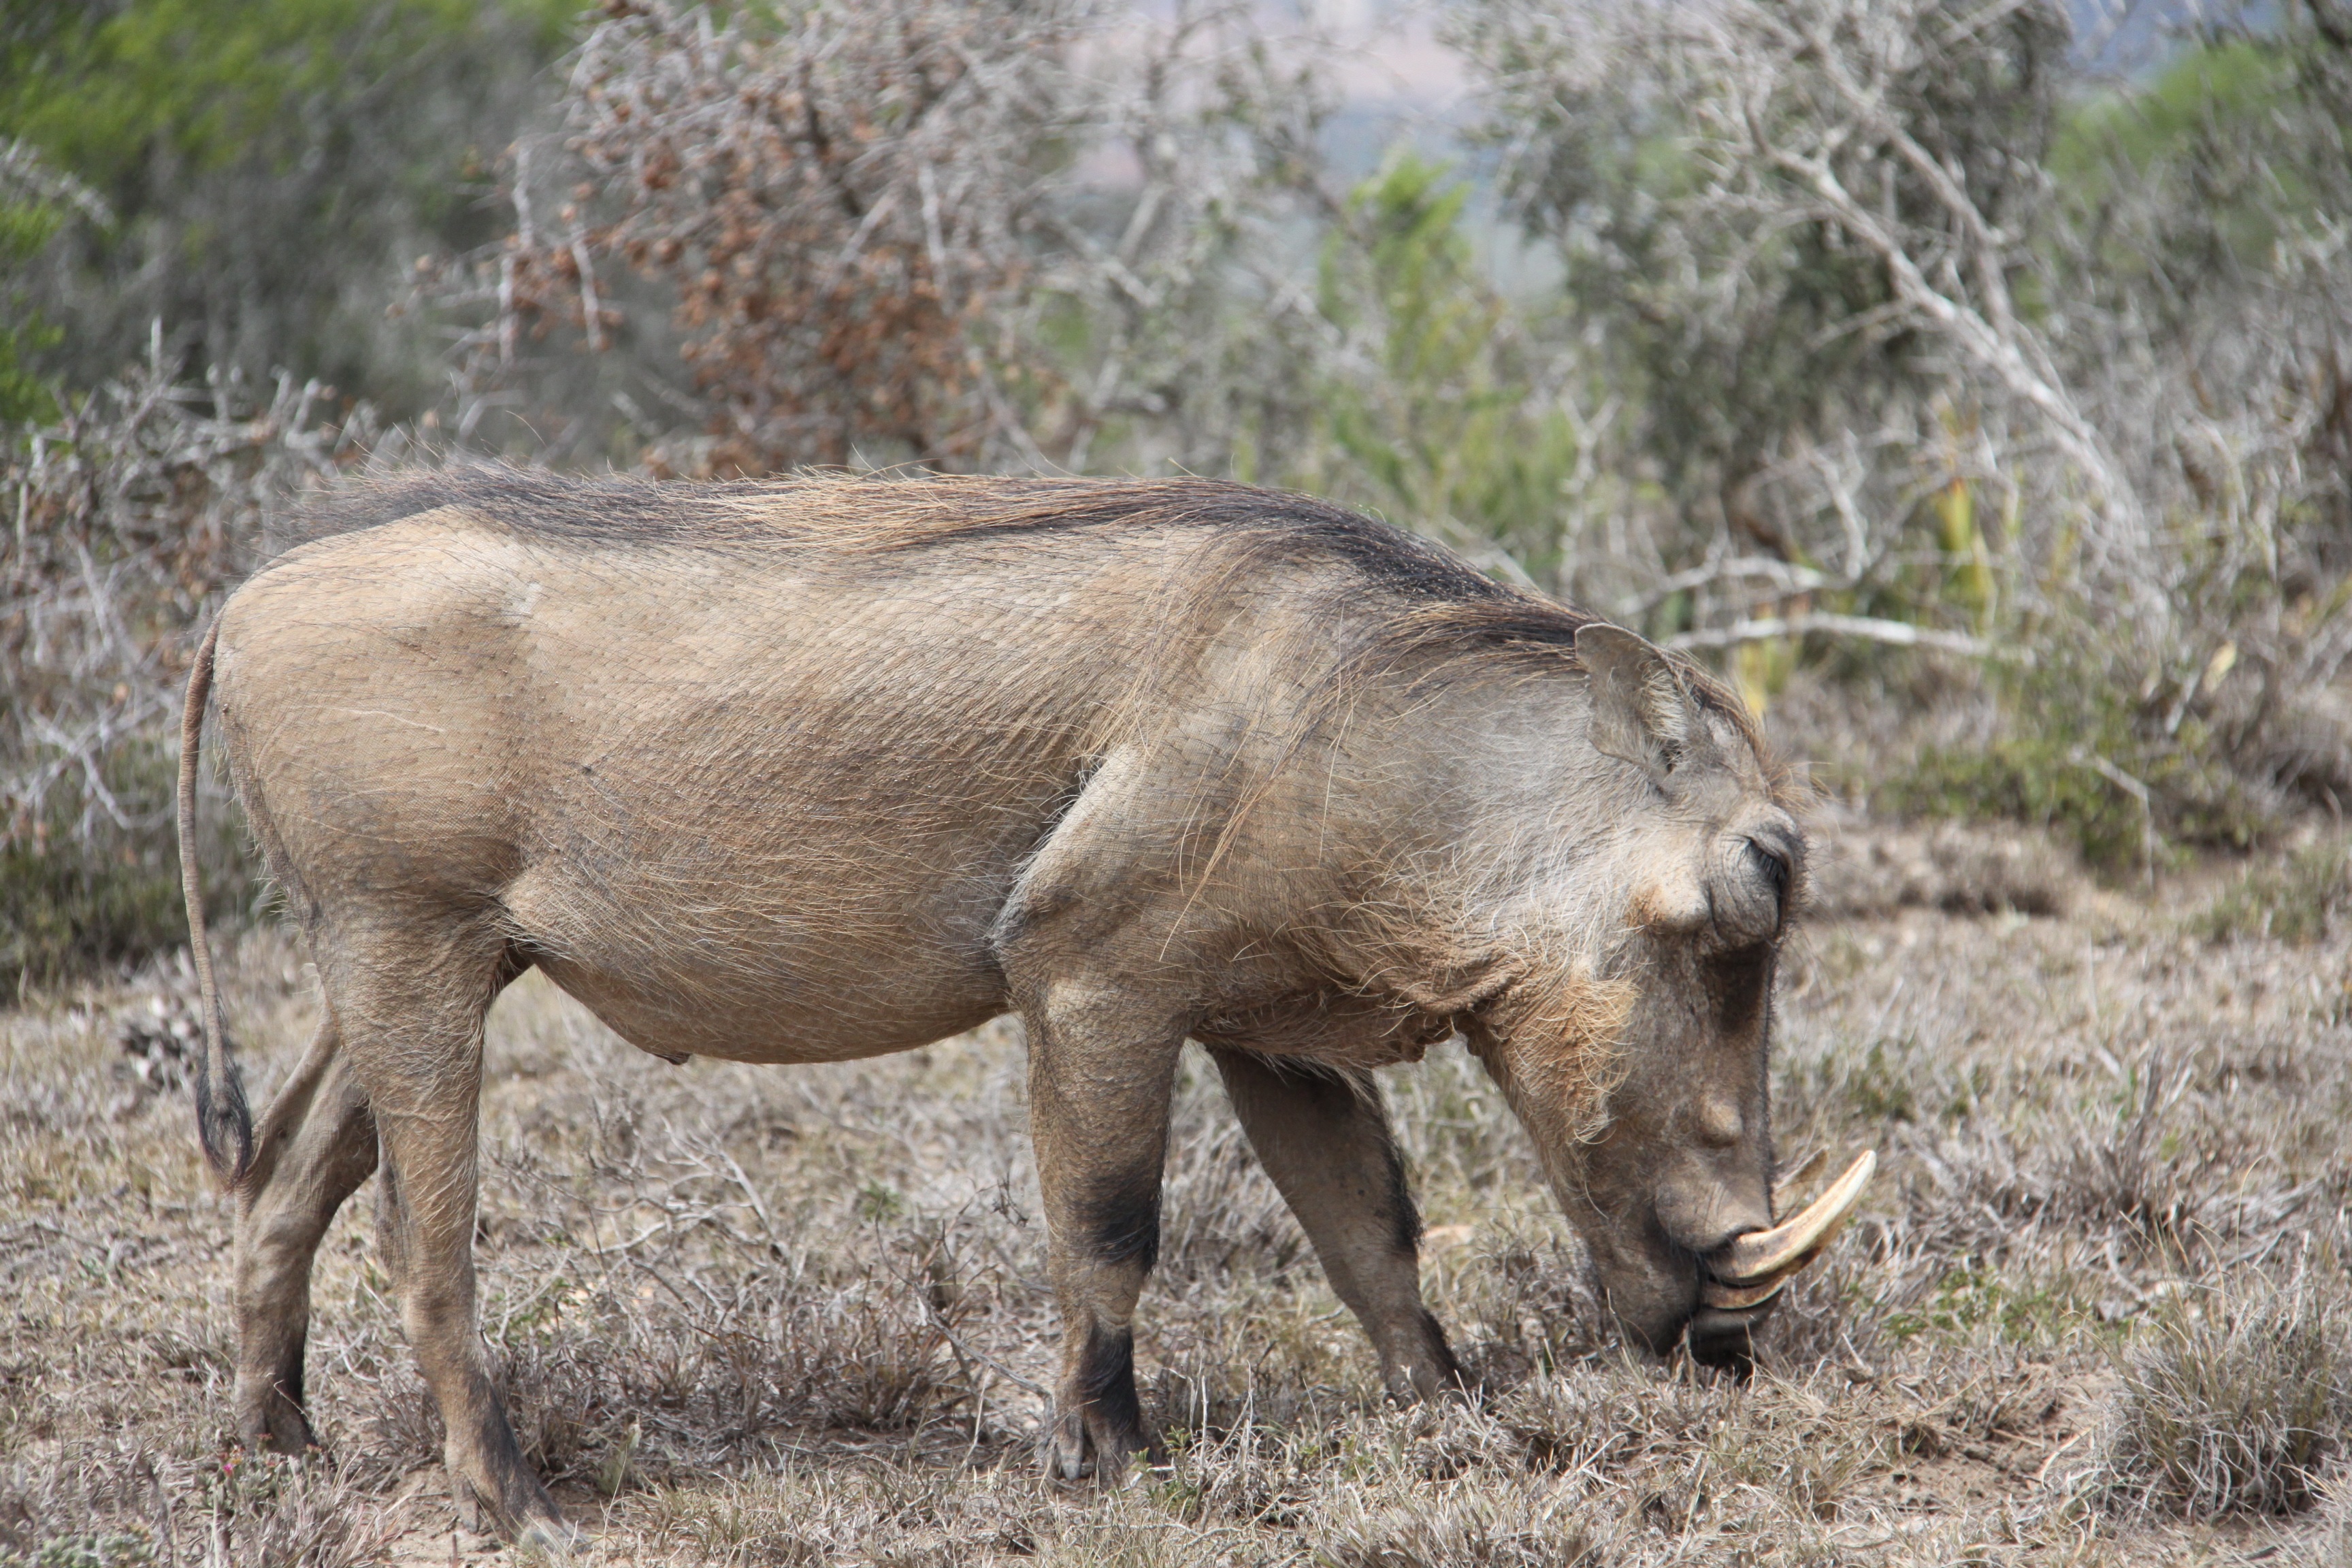
nature, sun, animal, wildlife, wild, horn, grazing, park, mammal, fauna, tusk, national, reserve, vertebrate, pig, habitat, safari, south africa, wild boar, warthog, domestic pig, pig like mammal, peccary